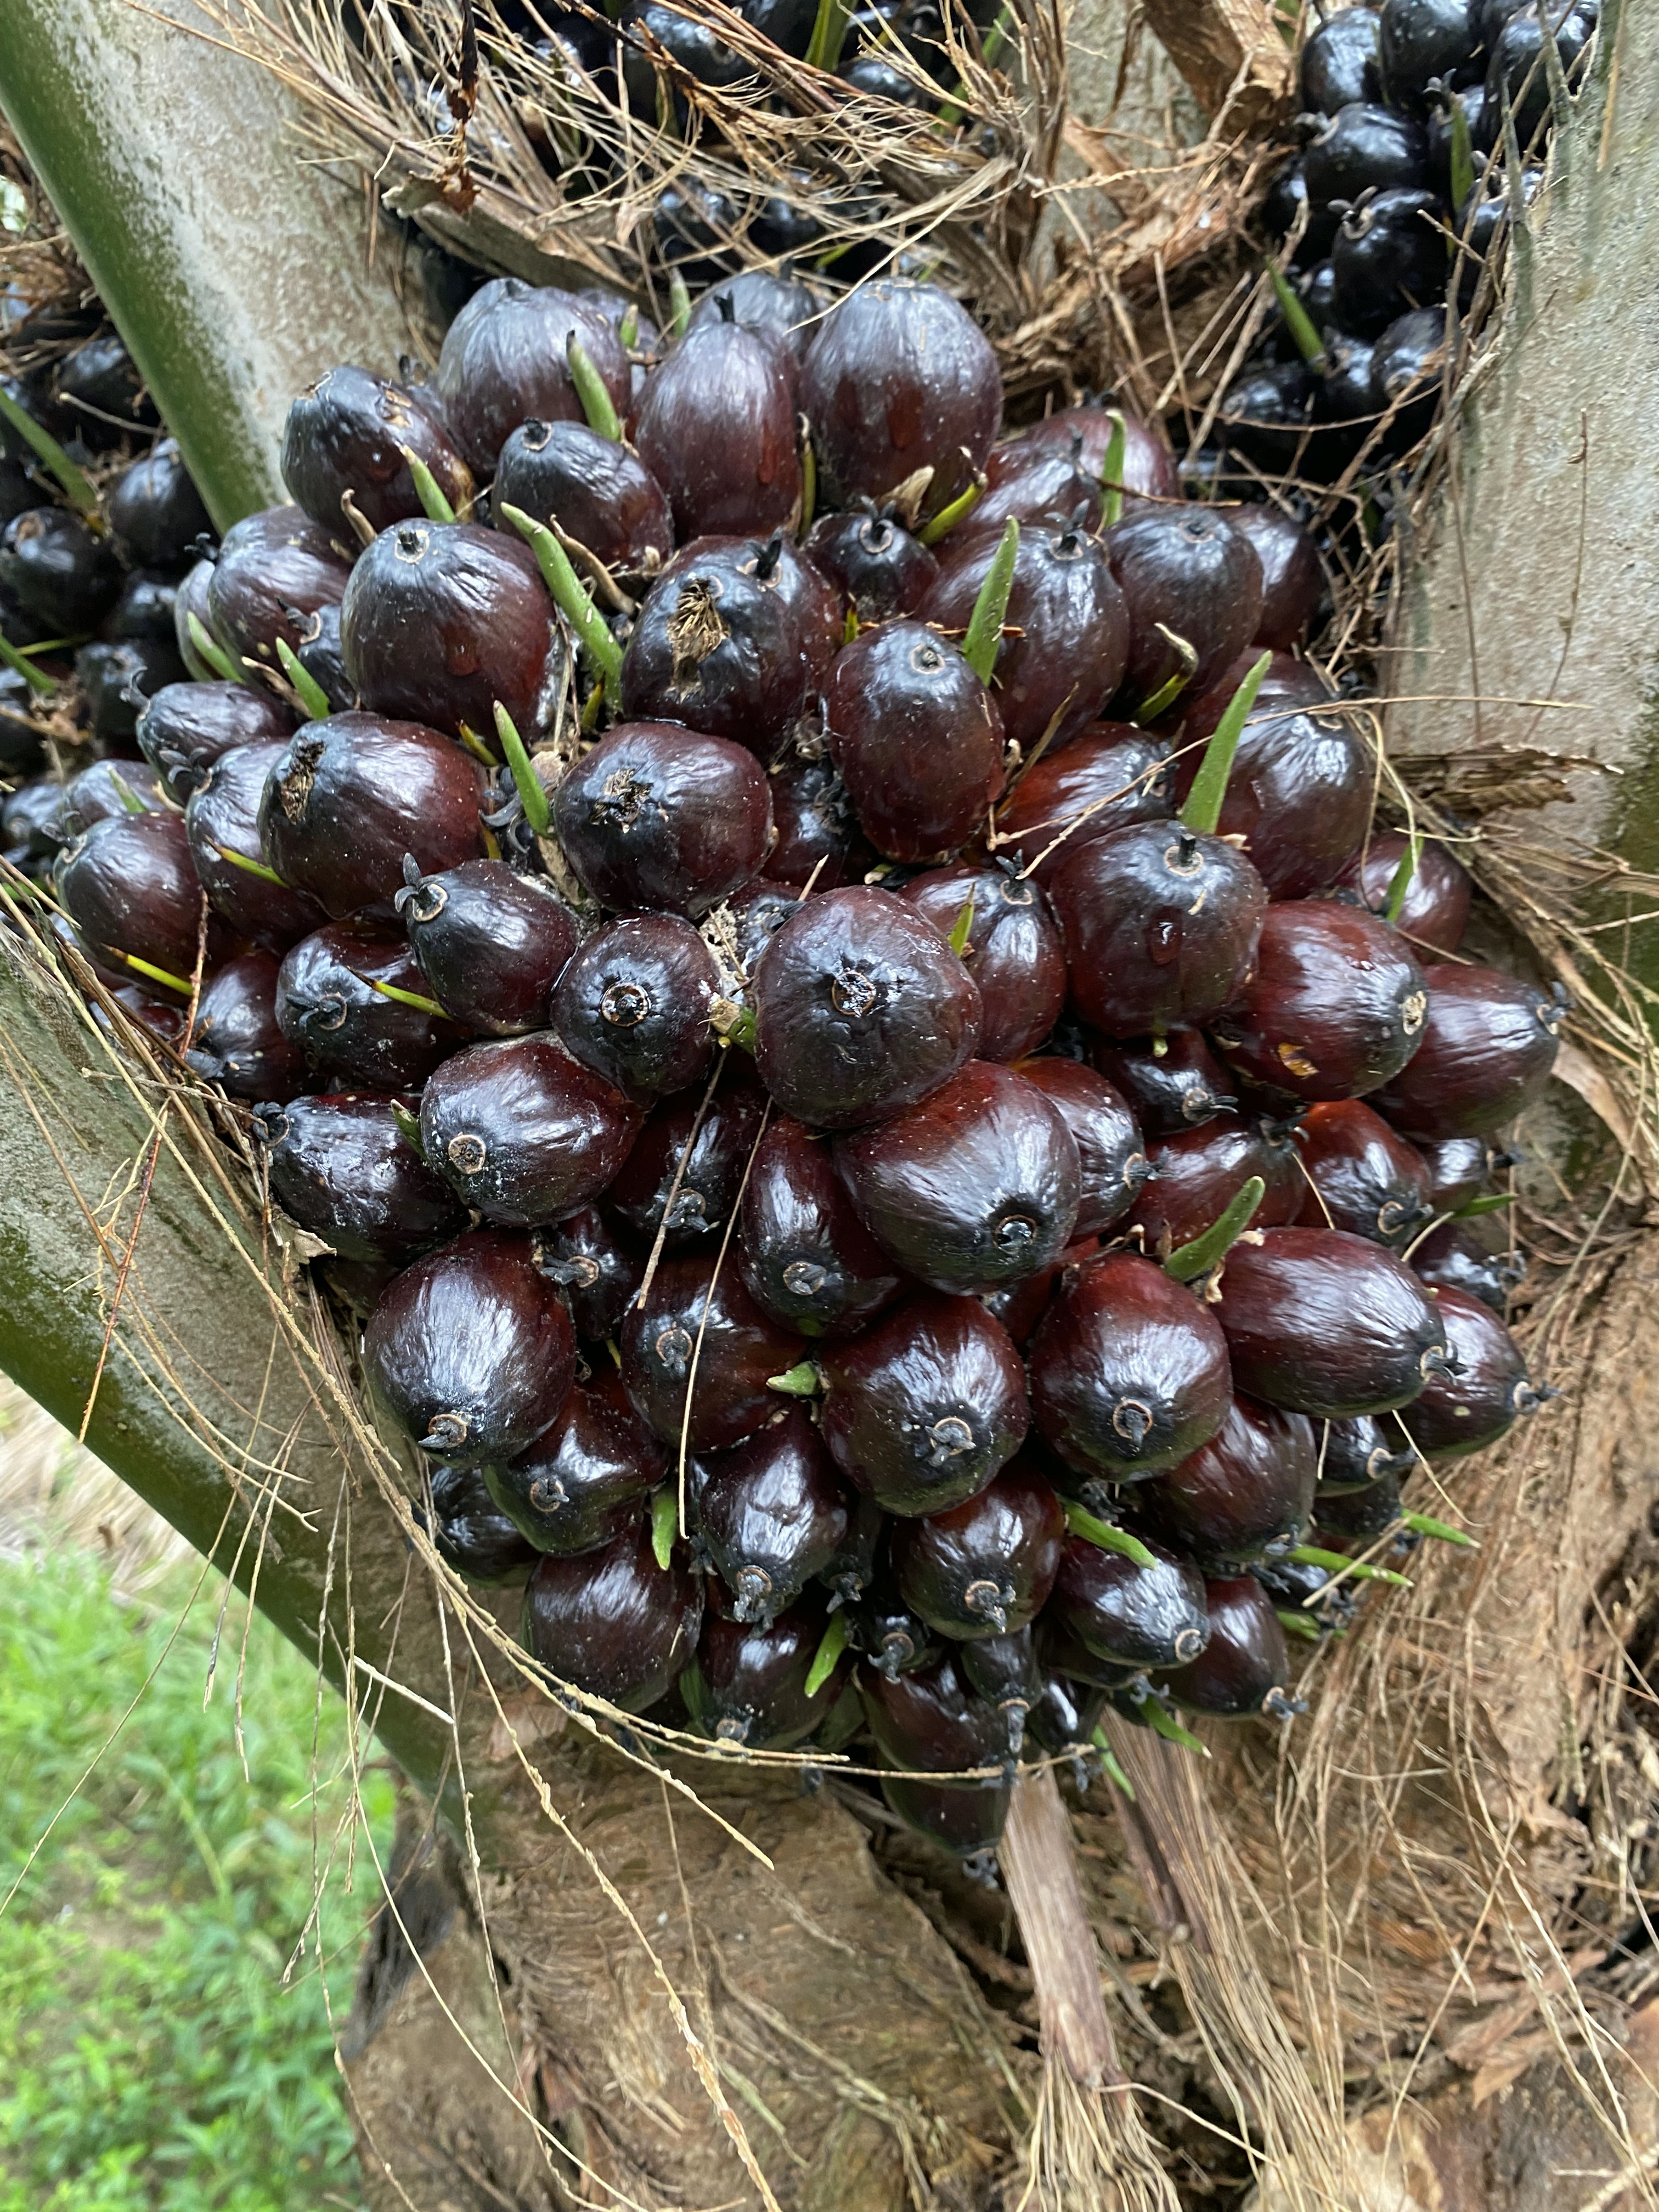
Ripeness: Unripe